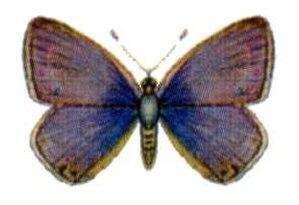
Nacaduba biocellata est une espèce d'insectes lépidoptères de la famille des Lycaenidae, de la sous-famille des Polyommatinae et du genre Nacaduba.